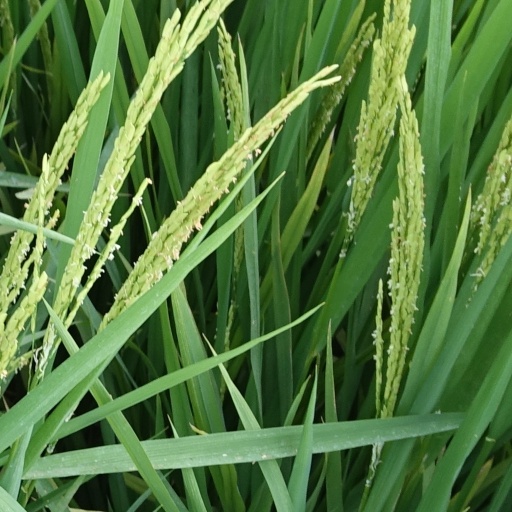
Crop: rice